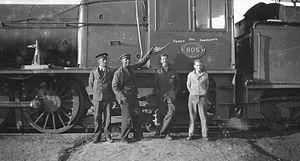
Barend Jacobus Schoeman est un homme politique d'Afrique du Sud, membre du parlement pour Fordsburg puis pour Maraisburg, ministre du travail et des travaux publics, ministre des forêts et ministre des transports, chef du parti national dans le Witwatersrand de 1940 à 1965 puis chef du parti national du Transvaal.